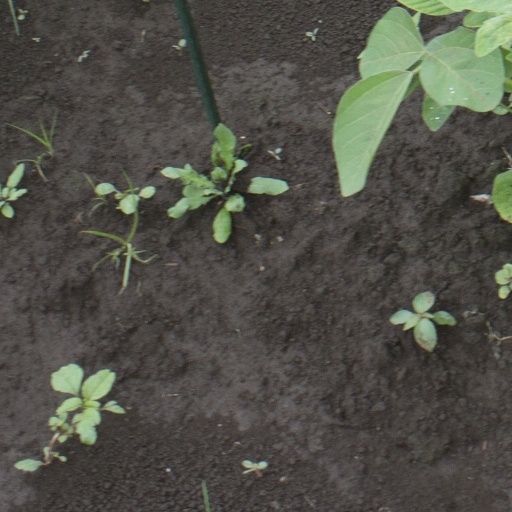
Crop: soybean